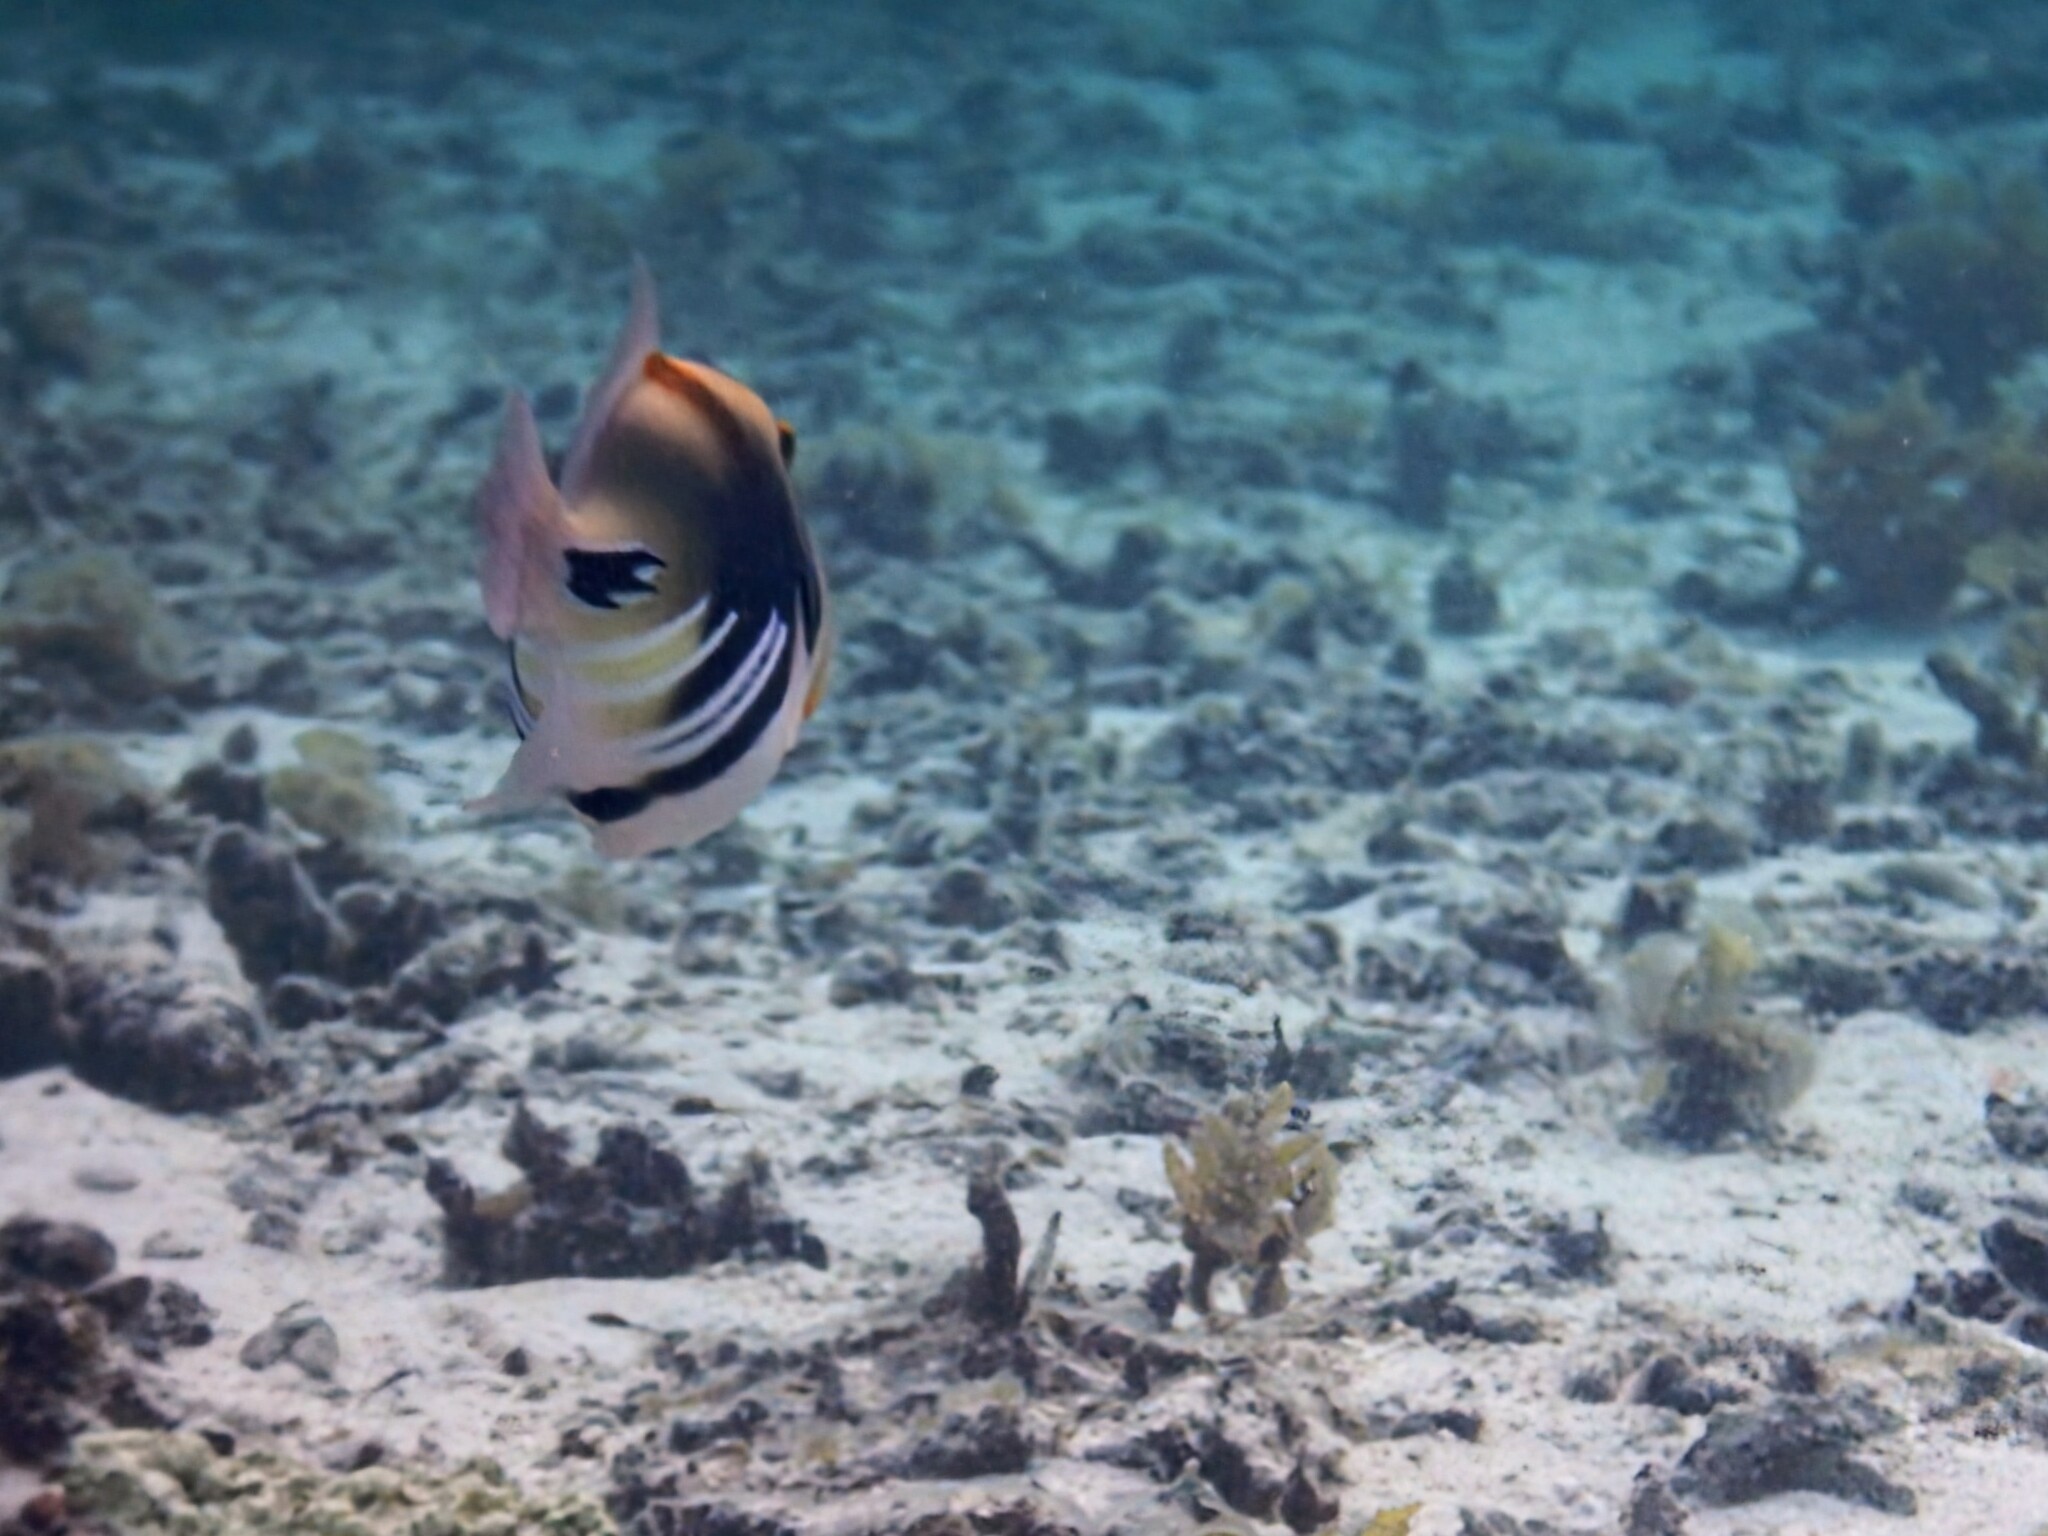
Rhinecanthus aculeatus (Lagoon Triggerfish)